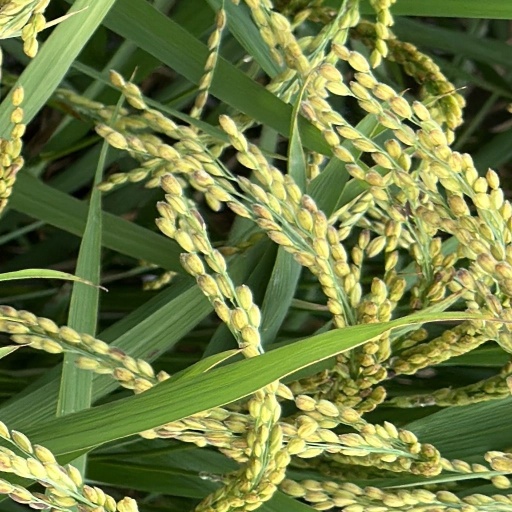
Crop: rice